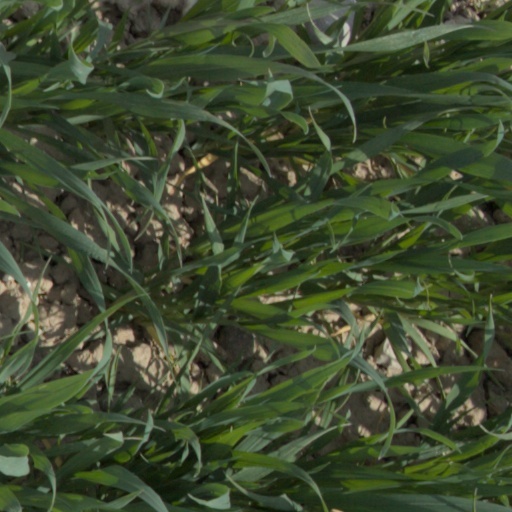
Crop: wheat